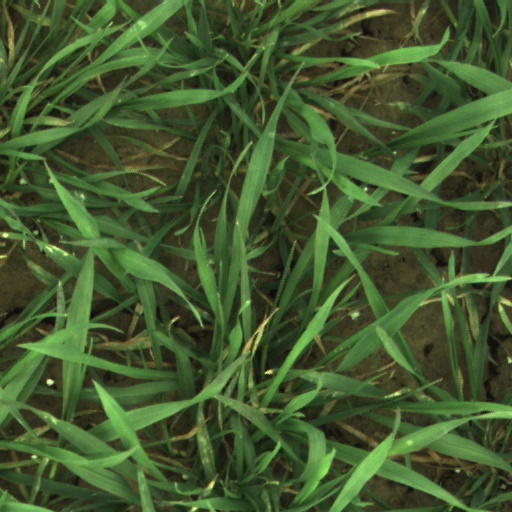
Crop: wheat